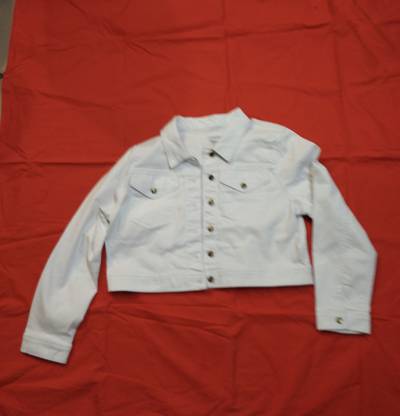
Waste category: clothes